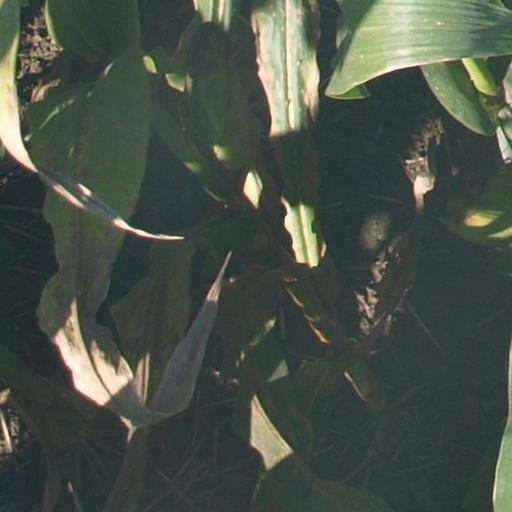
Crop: maize; corn